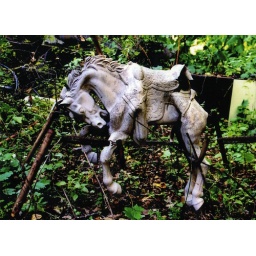
an old rocking horse found behind an abandoned barn in the woods north of Taylors Falls, Minnesota. One of my favorites